Hell's Kitchen (American TV series) season 22

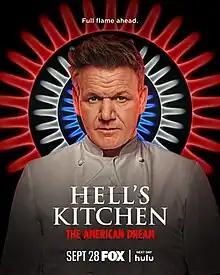
Promotional poster for season 22, featuring host Ramsay

The twenty-second season of the American competitive reality television series "Hell's Kitchen" (subtitled as Hell's Kitchen: The American Dream) premiered on Fox on September 28, 2023, and concluded on January 25, 2024. Gordon Ramsay returned as host and head chef, while Christina Wilson returned as the Red Team's sous-chef and Jason Santos returned as the Blue Team's sous-chef. Marino Monferrato returned as maître d'. This is the last season to take place in California before relocating to Connecticut starting with Season 23.